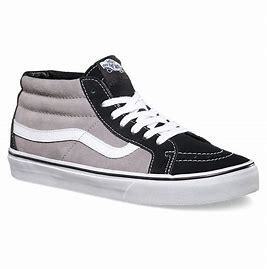
Brand: Vans
Model: SK8 Mid